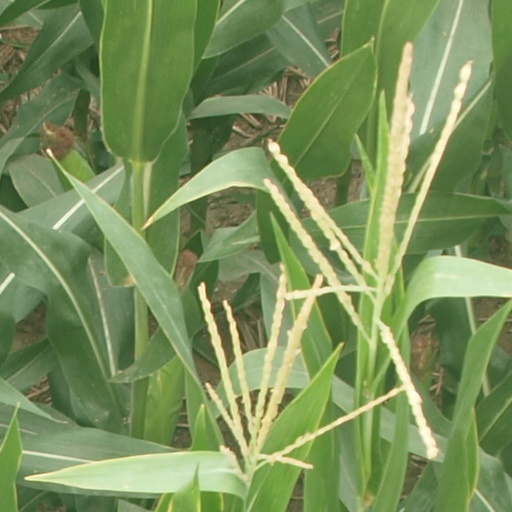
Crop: maize; corn